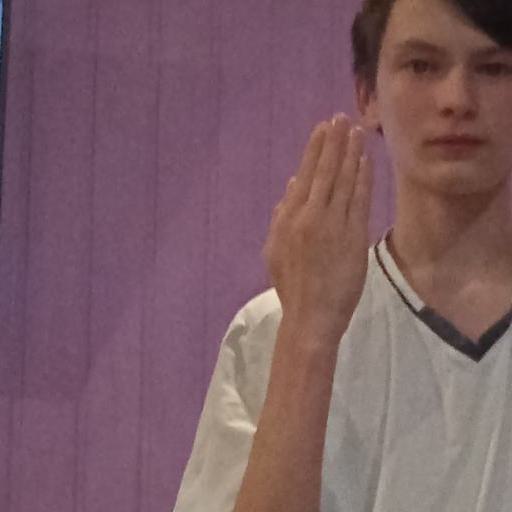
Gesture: stop_inverted